Glove

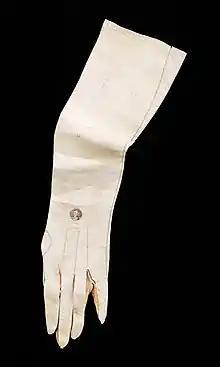
A glove commemorating the visit of General Lafayette to the United States in 1824.

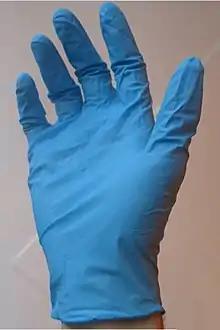
A disposable nitrile rubber glove

When short sleeves came into fashion in the 1700s, women began to wear long gloves, reaching halfway up the forearm. By the 1870s, buttoned kid, silk, or velvet gloves were worn with evening or dinner dress, and long suede gloves were worn during the day and when having tea.